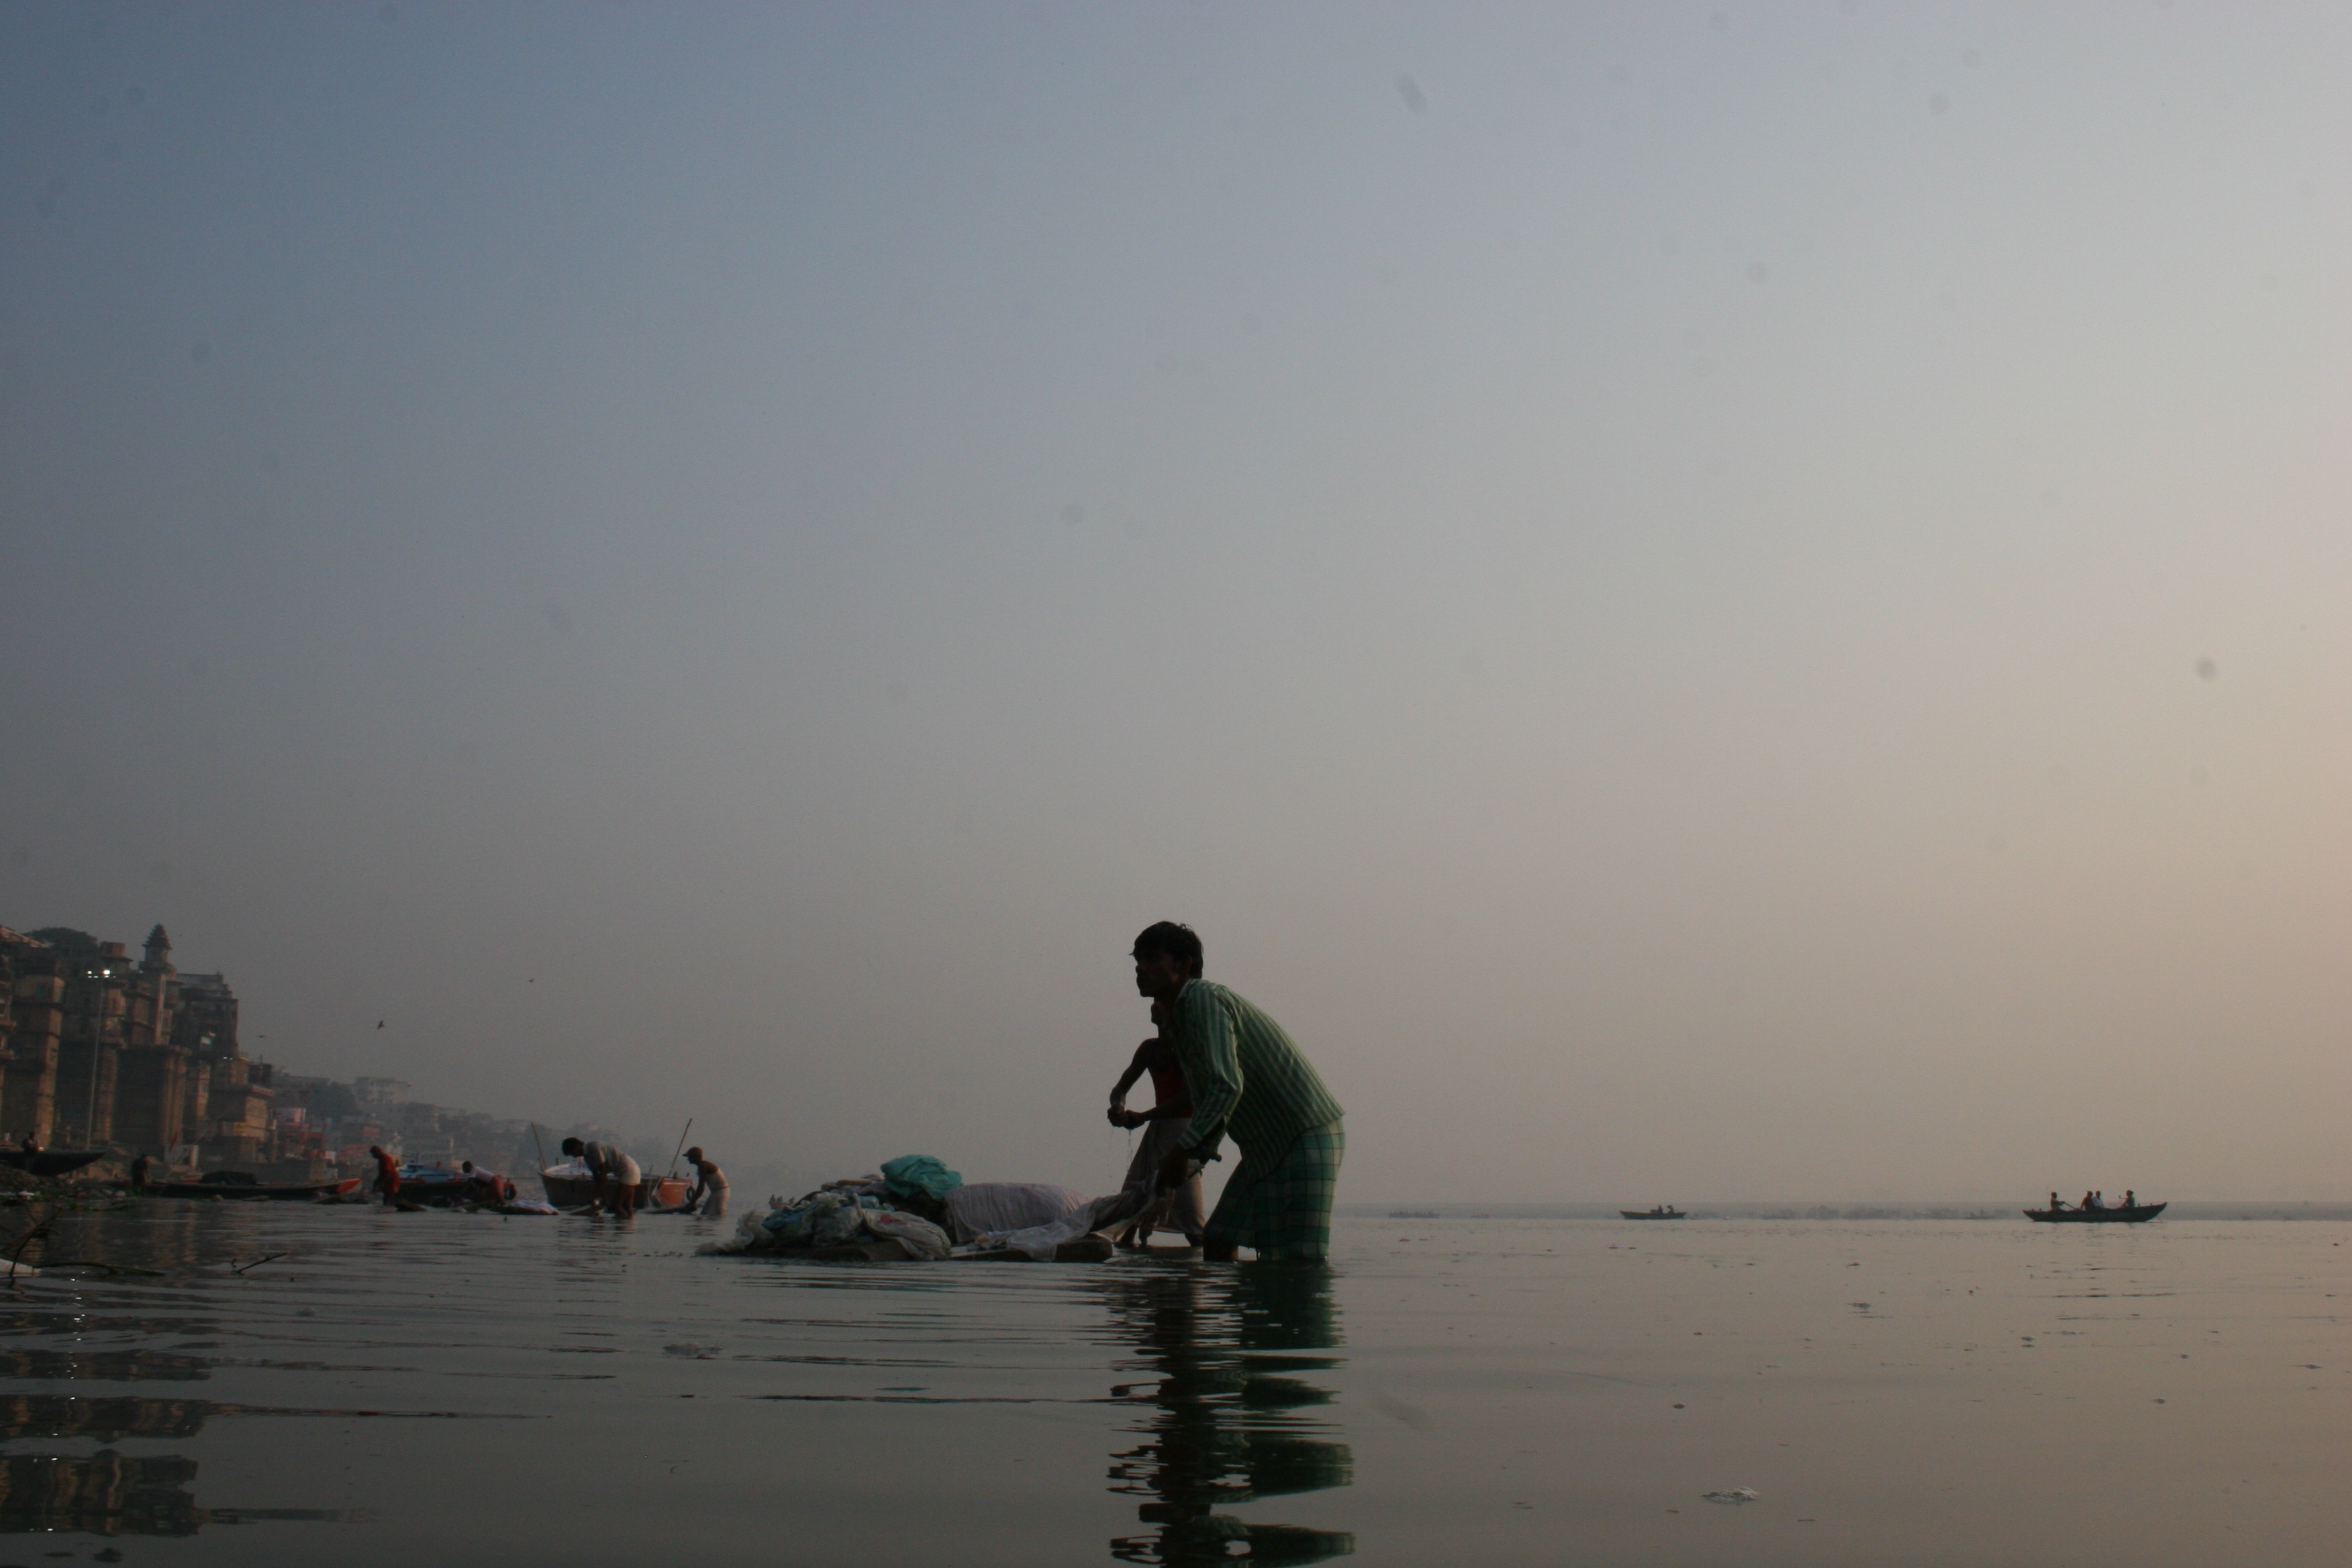
sea, ocean, horizon, morning, wave, dawn, dusk, atmospheric phenomenon